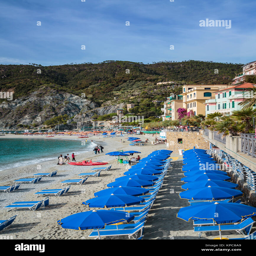
the sandy beach with blue umbrellas